Miami

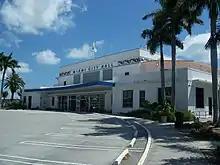
Miami City Hall, located at Dinner Key in Coconut Grove, is home to Miami's primary administrative offices.

Some of the museums in Miami include the Frost Art Museum, Frost Museum of Science, HistoryMiami, Institute of Contemporary Art, Miami Children's Museum, Pérez Art Museum, Lowe Art Museum, and the Vizcaya Museum and Gardens, a National Historic Landmark set on a 28-acre early 20th century estate in Coconut Grove.